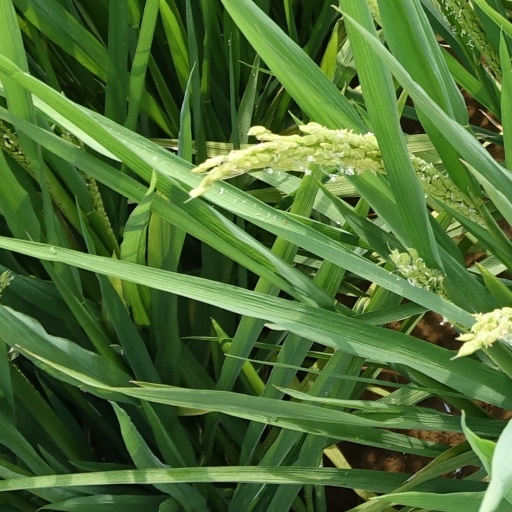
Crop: rice